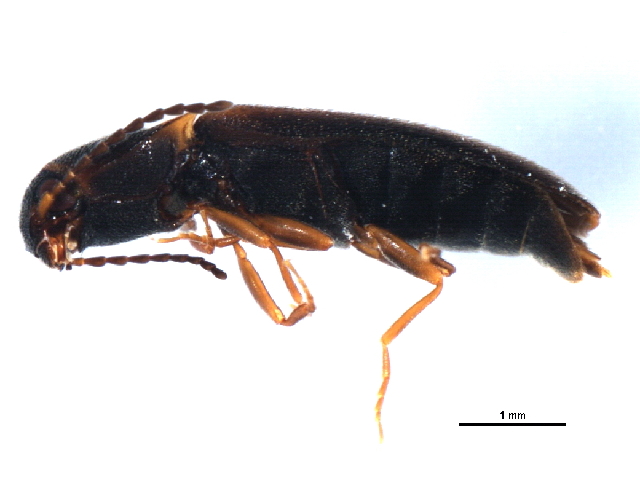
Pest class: clickbeetles_wireworms